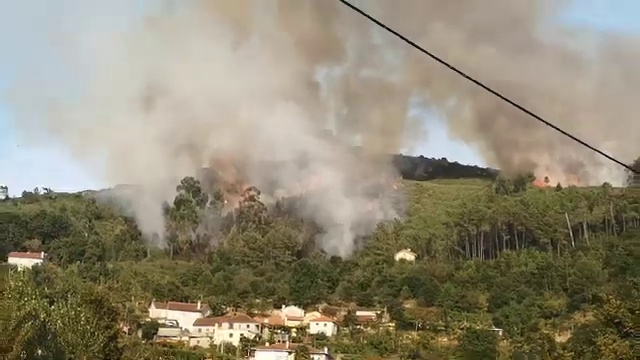
Fire: no
Smoke: yes